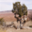
Label: pine_tree